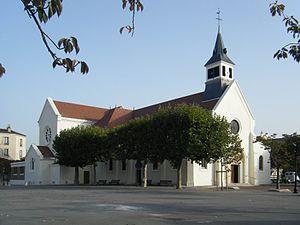
La première pierre est posée en 1866 et l’inauguration a lieu en 1875. En hommage à Urbain Sartoris, la chapelle est baptisée du prénom de celui-ci. Un ensemble de clercs et de laïcs dit «
La Garenne-Colombes, également nommée localement La Garenne, est une commune française située dans le département des Hauts-de-Seine en région Île-de-France.
L'église Saint-Urbain située avenue Foch à La Garenne-Colombes dans les Hauts-de-Seine est un lieu de culte catholique.